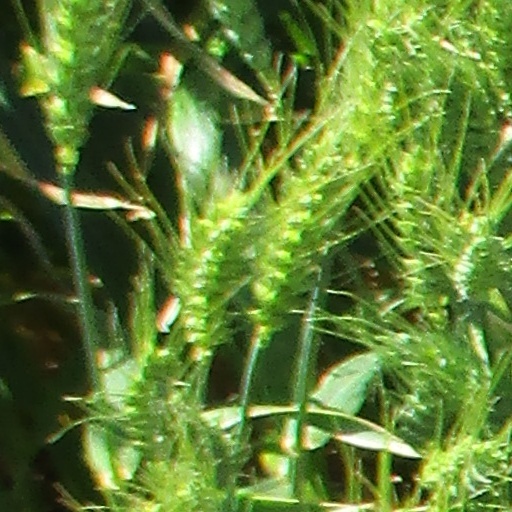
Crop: wheat